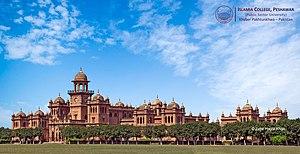
L’Islamia College ou Islamia College University est un établissement d'enseignement supérieur public pakistanais situé à Peshawar, capitale de la province de Khyber Pakhtunkhwa.